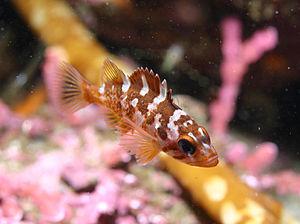
Sebastes carnatus est une espèce de poissons de l'ordre des Scorpaeniformes.